Alon Shvut

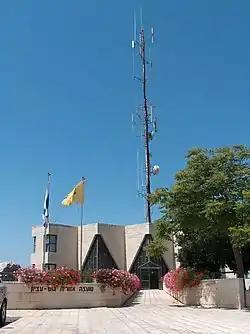
Gush Etzion Regional Council building

Located in the northern Judean Hills at about 950 m above sea level, Alon Shvut is warm and dry in summer. Winters are mild, with rainfall and a few centimeters of snow about once a year. The old and new neighborhoods are contiguous, and lie on a northwest–southeast axis along the ridge of a hill, with a gradual plain descending to its south and dramatic gullies dropping to its north. The Givat HaHish neighborhood is on an extension of the ridge which abuts a gully to the northeast of the town.